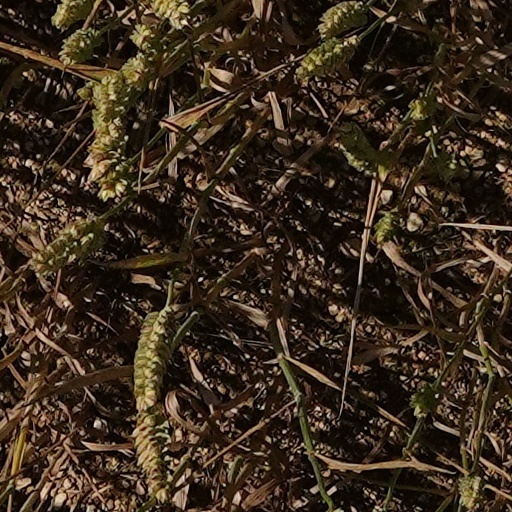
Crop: wheat